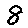
Label: 8